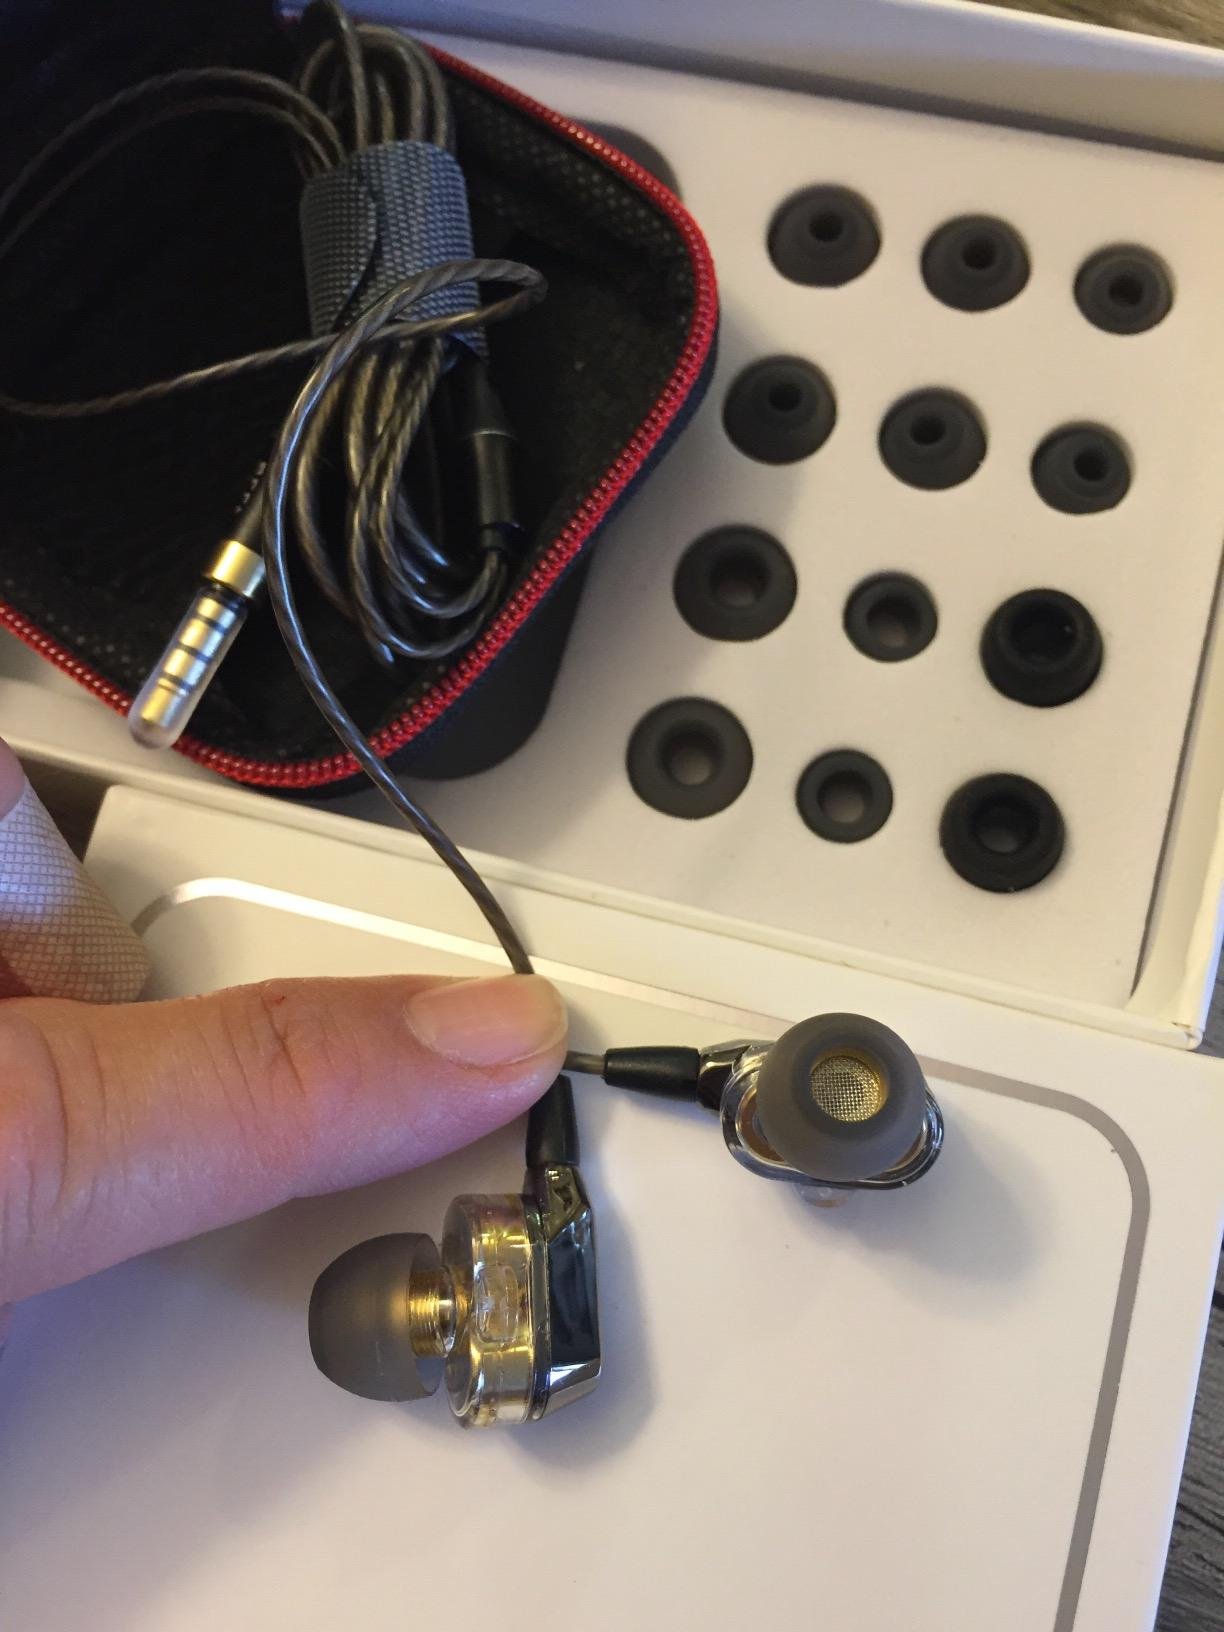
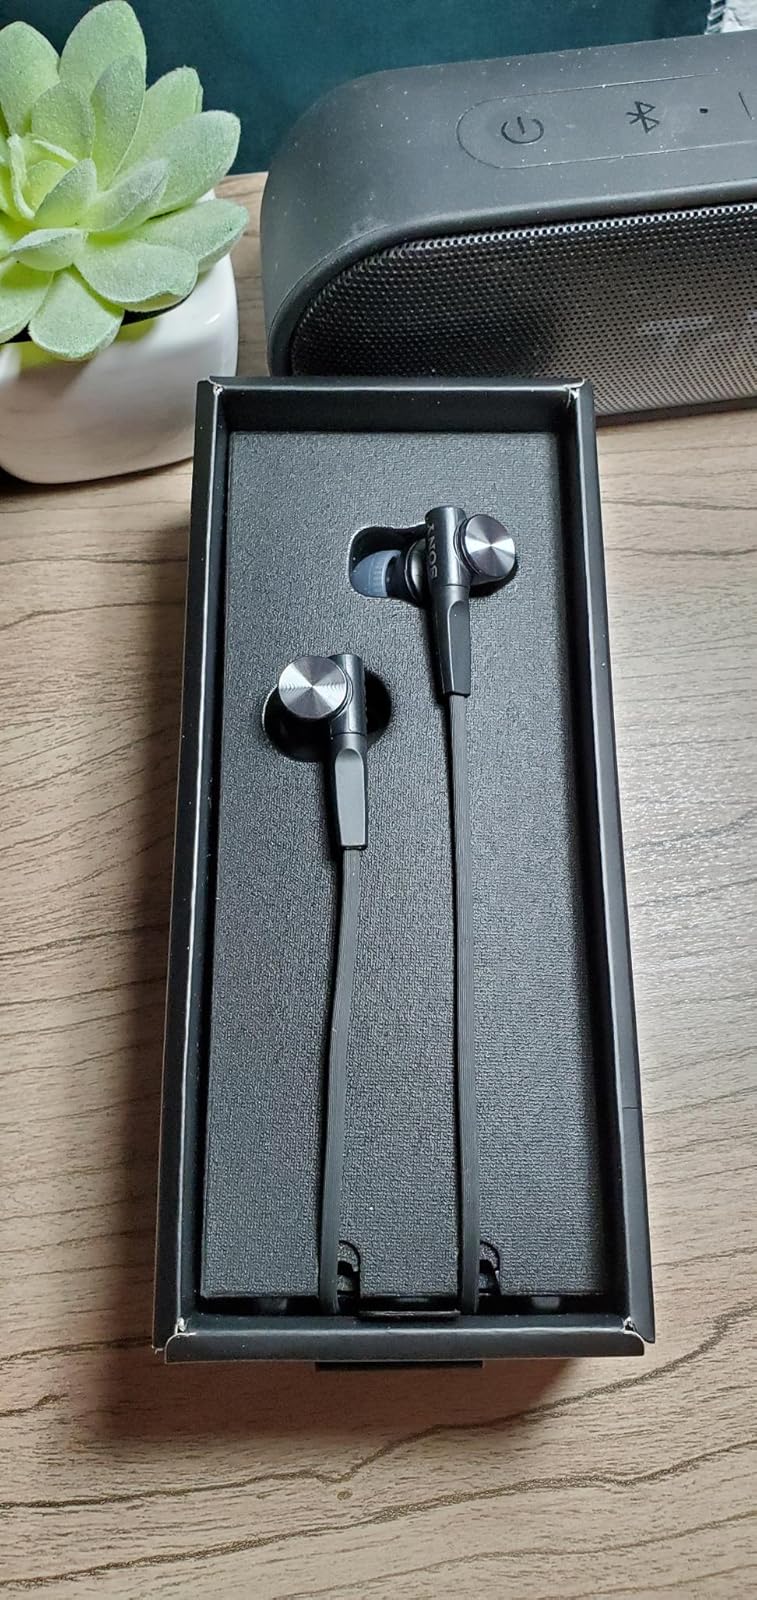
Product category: headphones
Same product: no